Extinction Rebellion Youth

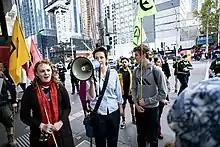
Extinction Rebellion Youth activists during an action in Melbourne, Australia on 28 April 2021

On Friday 26 March 2021, members of Extinction Rebellion Youth Melbourne blocked the West Gate Freeway using a six-metre-high metal tripod. They displayed a sign reading 'We refuse to be the last generation.' Police confirmed that a 17-year-old from Frankston would be charged with multiple counts including obstructing a roadway. The young person stated in an Instagram post: "When injustice is law, we have a responsibility to rebel against those unjust laws, to show our dissent to a broken system".